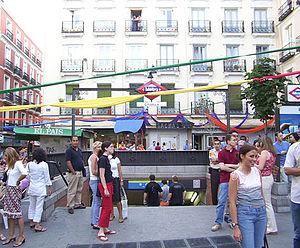
Un quartier gay ou village gay est un espace habité comportant une population lesbienne, gay, bisexuelle et transgenre significative ainsi que des établissements et services destinés principalement à cette population. En Amérique du Nord, l'usage favorise l'appellation village gay, tant en français qu'en anglais, qui peut désigner un quartier dans une région métropolitaine aussi bien qu'un centre de villégiature que fréquente la communauté gay. L'expression quartier rose est également utilisée pour désigner ces espaces.
Les personnes lesbiennes, gays, bisexuelles et transgenres en Espagne bénéficient de droits parmi les plus avantageux au monde mais il n'en a pas toujours été ainsi. Depuis la Rome antique, où l’acte sexuel et les relations de pouvoir sont des plus importants, jusqu’à la conception moderne de l’homosexualité comme forme de sexualité comprise comme une façon d’être soi-même, surviennent plusieurs changements et évolutions. Le droit des homosexuels subit longtemps l’influence de la pensée chrétienne qui voit essentiellement la sexualité comme un acte de procréation, toute autre forme sexuelle étant considérée comme un péché et contraire à la loi divine. Cette vision du monde domine au point que la sodomie est jugée comme trahison d’État et punissable du bûcher. Cette tendance est modérée par les Lumières, alors que les libertés individuelles prennent de l’importance, avec la suppression en 1822 de la sodomie du Code criminel de l’Espagne. La lente et difficile évolution vers l’acceptation de l’homosexualité se voit interrompue par la Guerre d'Espagne et la dictature franquiste, qui réprime sévèrement les violetas.